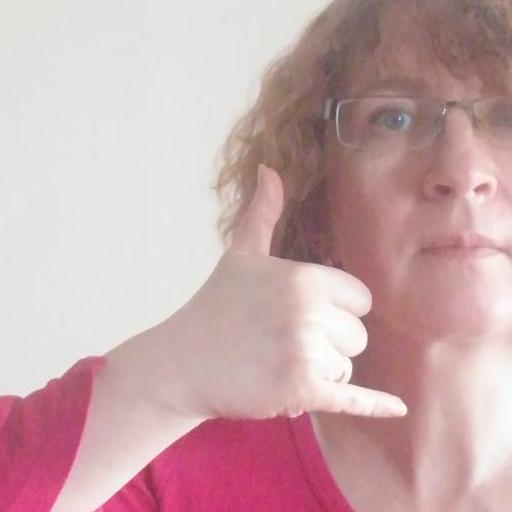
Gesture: call